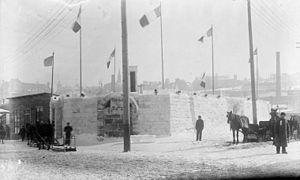
Fort de glace au Carnaval de Québec en 1896
Cet article traite des événements qui se sont produits durant l'année 1896 au Québec.